Mummy

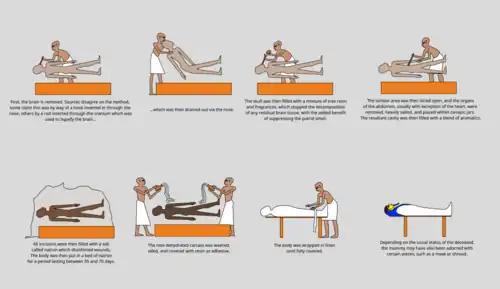
Simplistic representation of the Ancient Egyptian mummification process.

After dehydration, the mummy was wrapped in many layers of linen cloth. Within the layers, Egyptian priests placed small amulets to guard the decedent from evil. Once the mummy was completely wrapped, it was coated in resin in order to keep the threat of moist air away. The resin was also applied to the coffin in order to seal it. The mummy was then sealed within its tomb, alongside the worldly goods that were believed to help aid it in the afterlife.